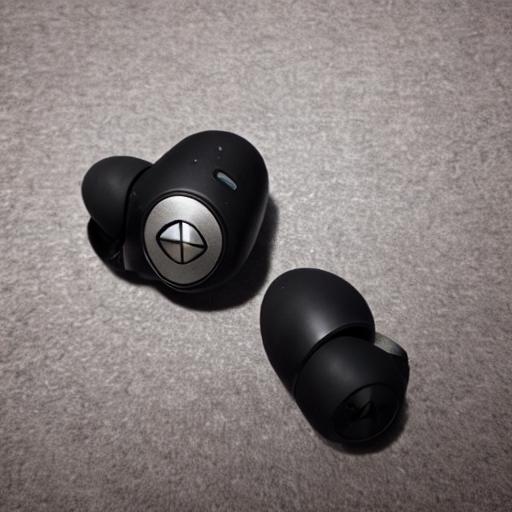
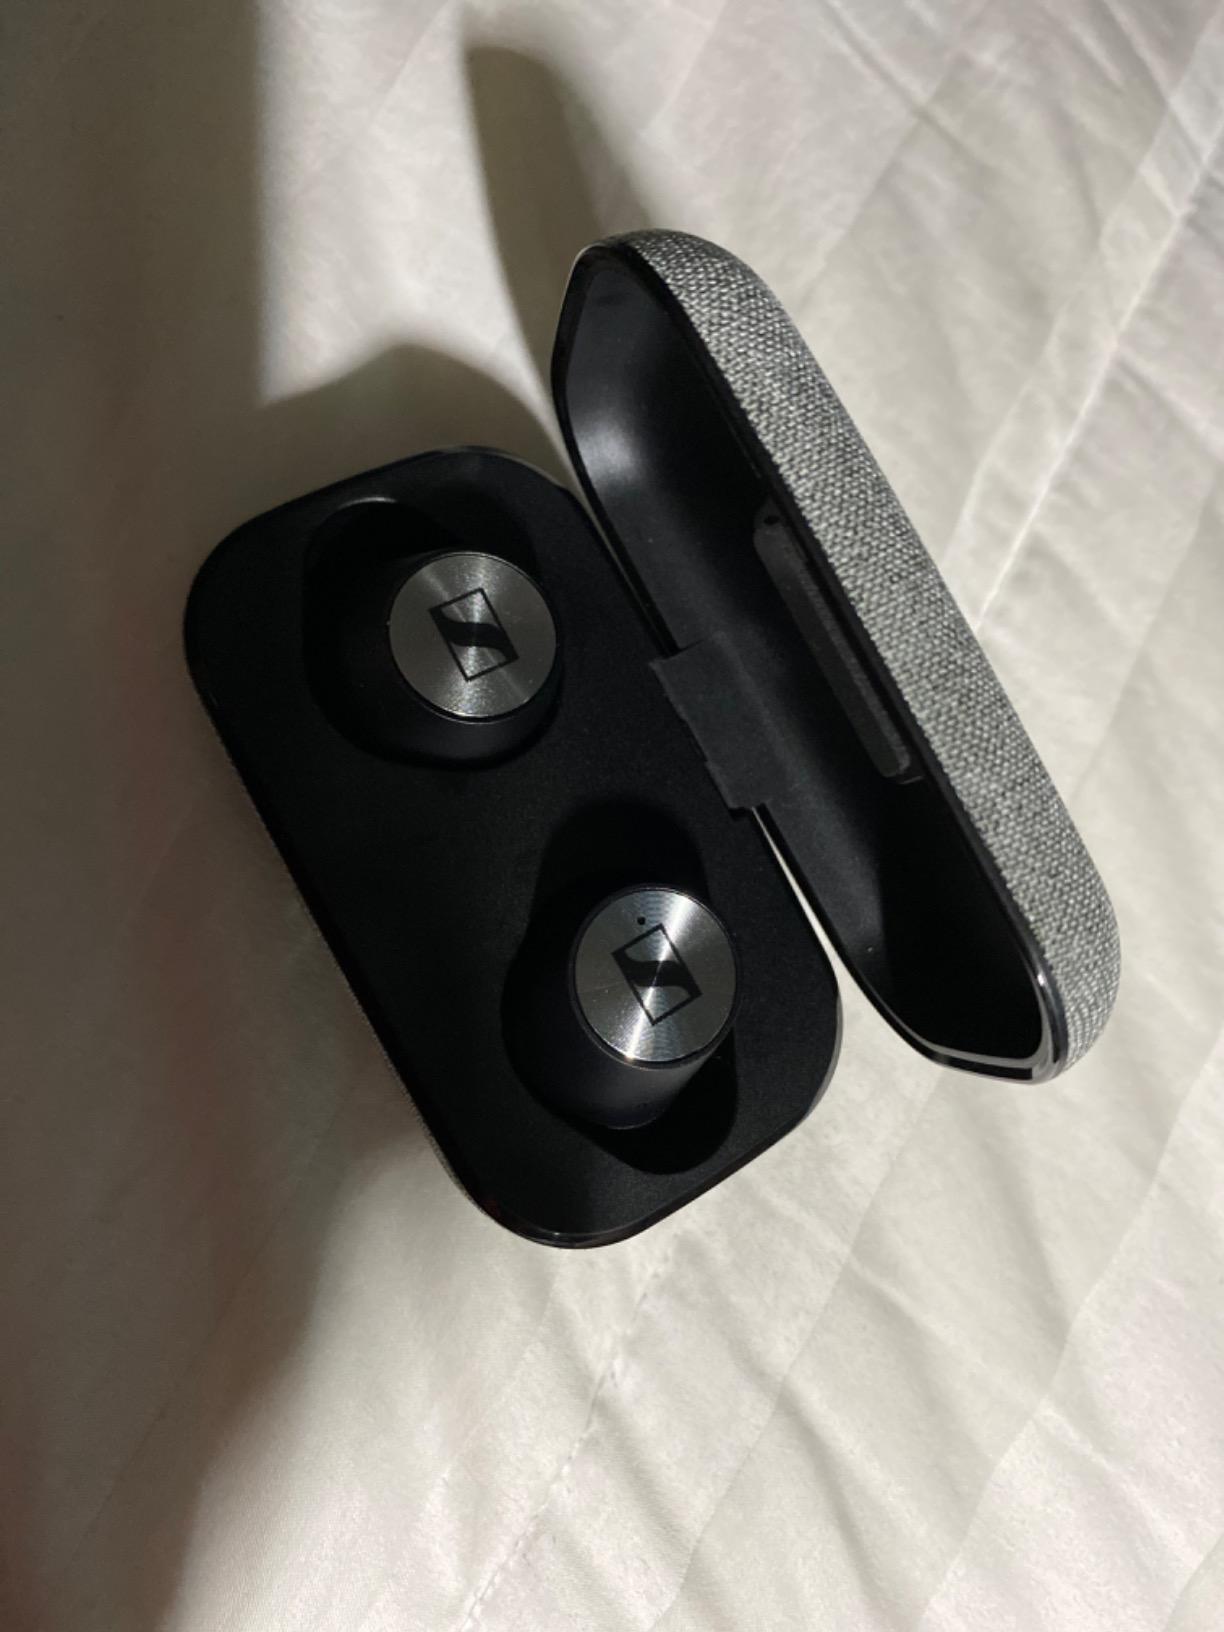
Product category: earbuds
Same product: no